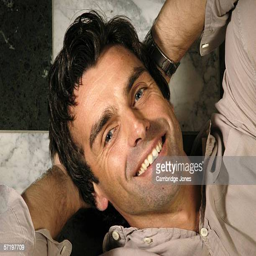
person poses during a photo call held at his home